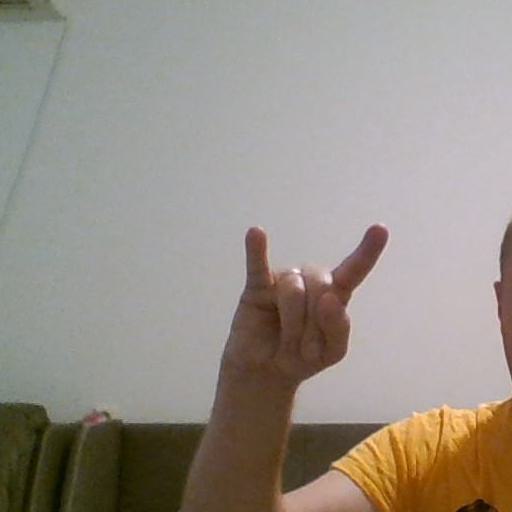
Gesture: rock